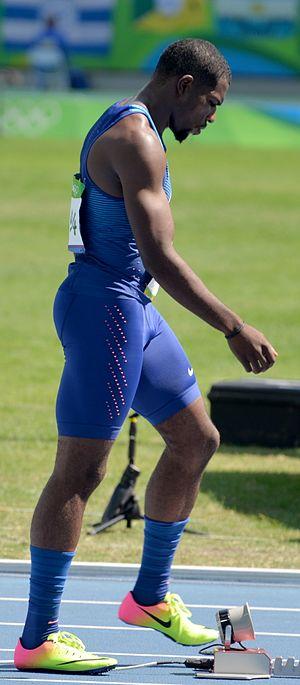
Séries du 200m Homme aux JO de Rio 2016